Vasyl' Shakhrai

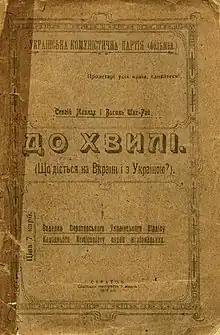
Title page of the book "On the current situation"

Vasyl' Matviyovych Shakhrai (February 11, 1888 – 1919) was a Ukrainian political activist and Bolshevik revolutionary during the Russian Revolution. He was а founder of what came to be called National Communism.